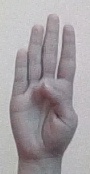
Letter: kaaf